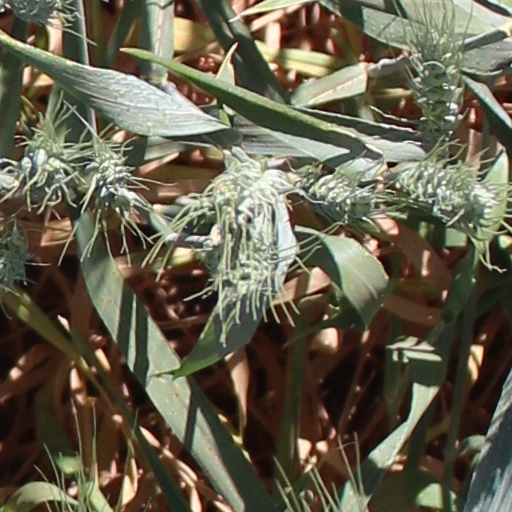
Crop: wheat